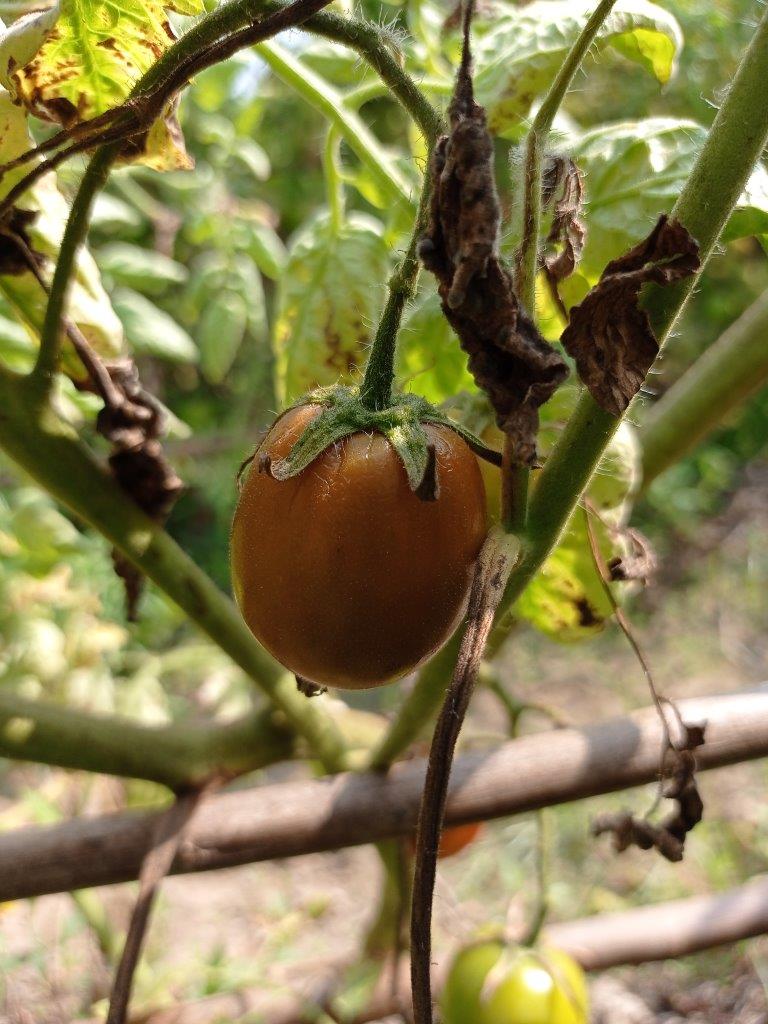
Maturity: Mature